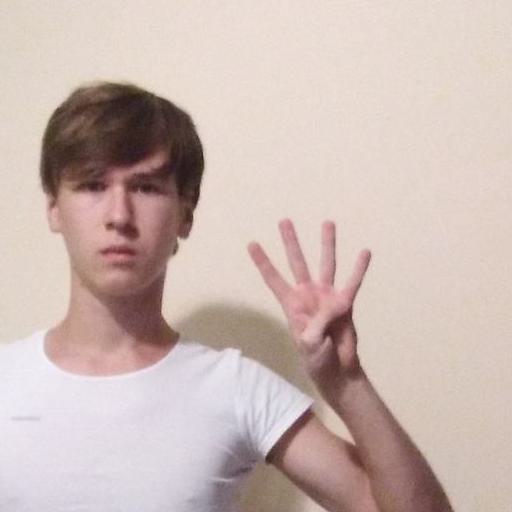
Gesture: four